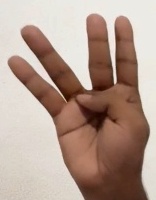
ASL sign: 4